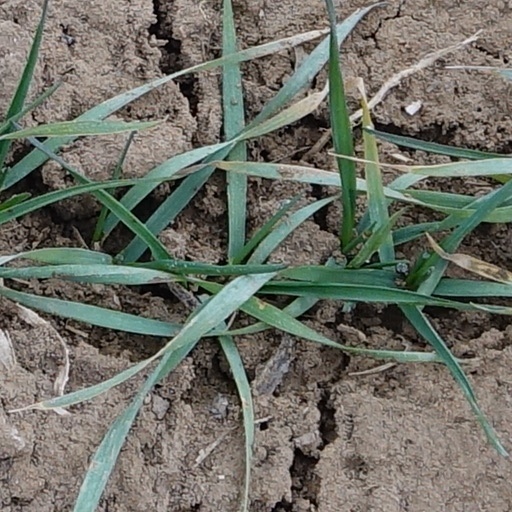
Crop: wheat